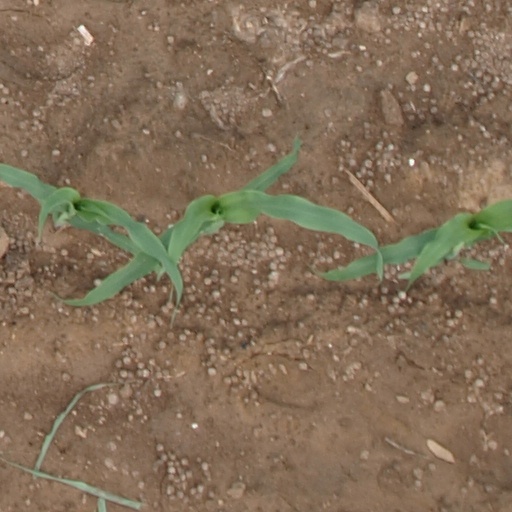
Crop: maize; corn